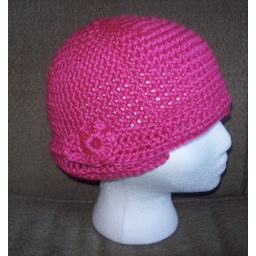
Crocheted cloche hat in flamingo pink with wraparound accent and button.